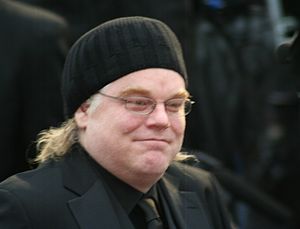
Philip Seymour Hoffman
Philip Seymour Hoffman, 2009
Philip Seymour Hoffman var en Oscar-vindende amerikansk skuespiller og instruktør.